Demodocus (Odyssey character)

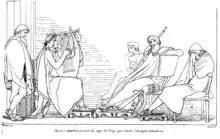
Demodocus playing the harp in an illustration of Homer's "Odyssey" by John Flaxman (1810)

Demodocus first appears at a feast in the hall of Alcinous, after he approved that Odysseus should be provided with a ship for a safe passage home. During the feast Demodocus sings about the disagreement between Odysseus and Achilles at Troy. Everyone enjoys the singing except for Odysseus who bursts into tears because of the pain and suffering of which the song reminds him. Odysseus would raise his cup and pour libations to the gods every time there was a pause in the singing but when Demodocus began again Odysseus would pull his cloak over his head to hide his tears. Only Alcinous noticed Odysseus' weeping and stopped the feast and suggests that everyone go outdoors to participate in athletic contests.